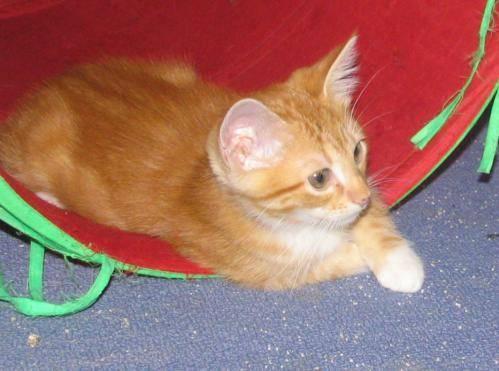
cat